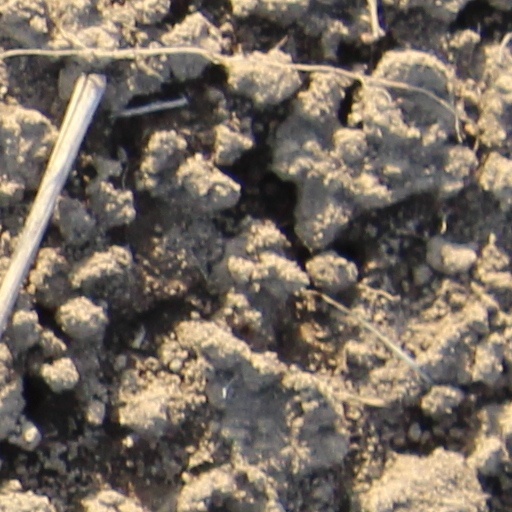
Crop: wheat